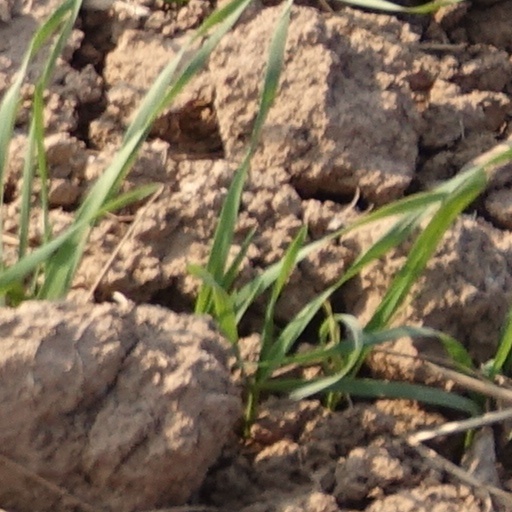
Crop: wheat